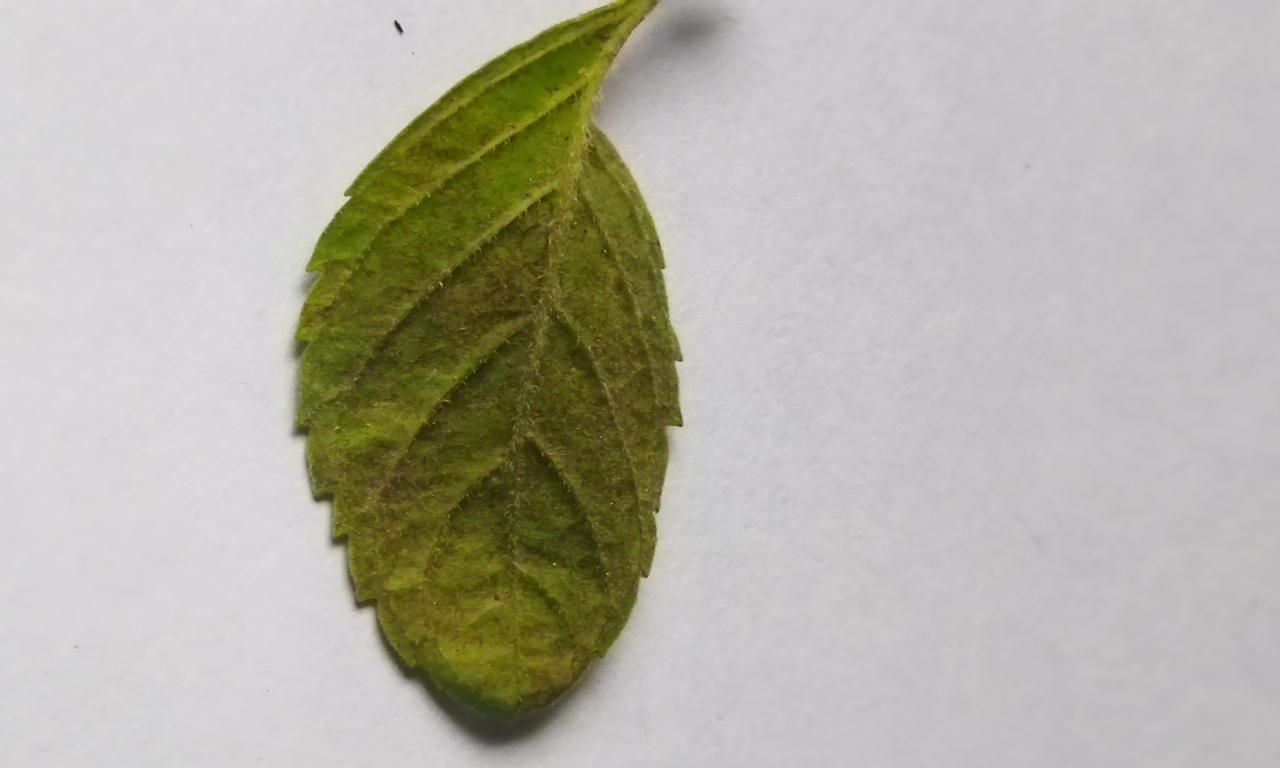
Label: Spoiled